Ayam kecap

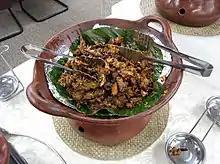
"Ayam kecap panggang" served in a buffet in Jakarta

In Indonesia, "ayam kecap" consists of pieces of chicken simmered in "kecap manis" (sweet soy sauce), spiced with shallot or onion, garlic, ginger, pepper, leek and tomato. Other versions may include richer spices, including nutmeg and cloves. In Indonesia, the term "ayam kecap" is often interchangeable with "ayam goreng kecap" (a variant of "ayam goreng" in sweet soy sauce) and "semur ayam" (Indonesian sweet soy stew which uses chicken instead of beef). These are all similar—if not almost identical—recipes of chicken cooked in sweet soy sauce. However, recipes for "semur ayam" often call for richer spices, such as clove, cinnamon and star anise. "Ayam goreng kecap" includes thicker sweet soy sauce and is often served with slices of fresh lime or a splash of lime juice. The main difference is probably its water content: although still quite moist, both "ayam kecap" and "ayam goreng kecap" are usually dryer and use thicker soy sauce compared to "semur ayam", which is more watery.